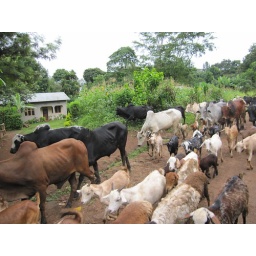
cows in the road, cows in the road